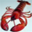
Label: lobster